Answer in natural language. Which object is closer to the camera taking this photo, Window or black open-shelf tv stand? Choose between the following options: black open-shelf tv stand or Window
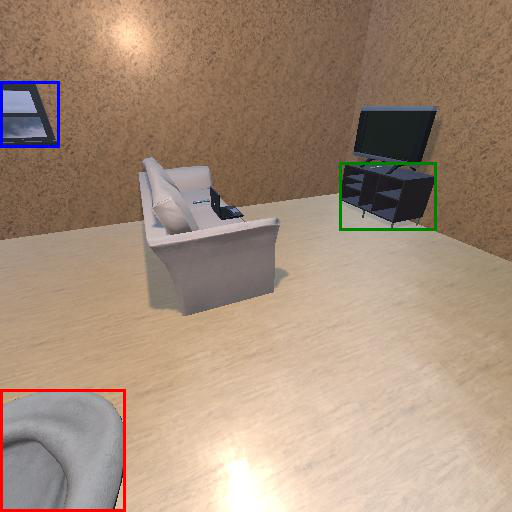
<answer>black open-shelf tv stand</answer>